Joseph McShea

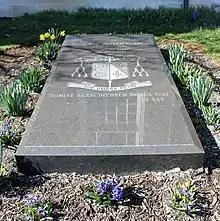
Bishop McShea's grave on the grounds of the Cathedral of Saint Catharine of Siena in Allentown, Pennsylvania

McShea was appointed the first bishop of the newly erected Diocese of Allentown by Pope John XXIII on February 11, 1961. His installation took place at the Cathedral of Saint Catharine of Siena in Allentown on April 11, 1961. In 1953, he was appointed president of the American Catholic Historical Society.